Anvatt

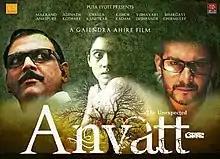
Film poster

Anvatt (meaning: Unexpected things) is a 2014 Indian Marathi-language psychological thriller film directed by Gajendra Ahire. Produced by PSJ Entertainment.